Gjerde Church

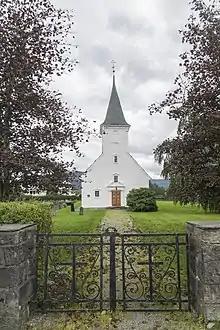
View of the church

The earliest existing historical records of the church date back to the year 1288, but it was built some time before that. That church was most likely a wooden stave church that was likely built during the 13th century. The building had a choir on the east end of the nave and a tower on the west end. In 1673, the church was badly damaged in a storm, and since it had been in poor condition for some time, it was decided to tear down the building.